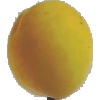
Label: Peach 2